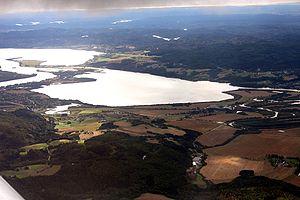
Cet article recense les zones humides de Norvège concernées par la convention de Ramsar.